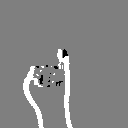
ASL letter: i